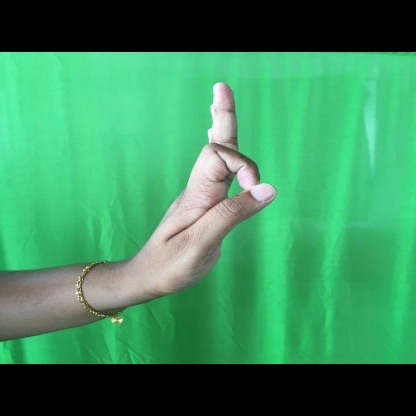
Mudra: Aralam